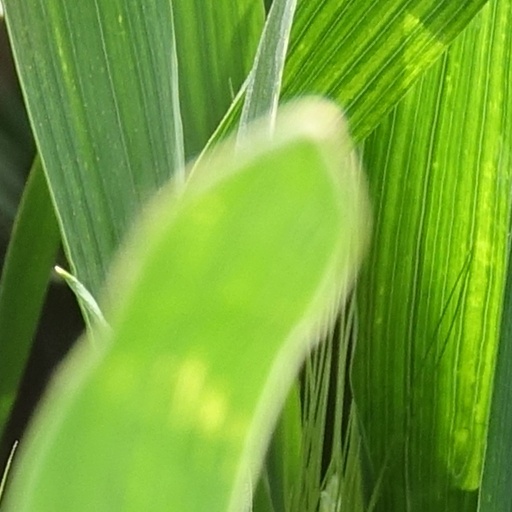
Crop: wheat